Skanderbeg Square, Skopje

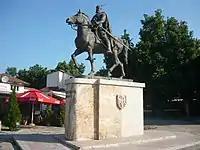
Skanderbeg's monument and square in the late 2000s

The Skanderbeg monument project created the opportunity for local Albanians to connect their experiences with other Albanians within the Balkans and highlight symbolic links which unite them regionally. Once the statue was completed, Ali Ahmeti, the leader of DUI had the Skanderbeg statue travel on a truck from Tirana to Albanian populated cities such as Debar, Gostivar and Tetovo in the country's west with its final destination point at Skopje. The journey of the statue revisited places in modern North Macedonia associated with various aspects of Skanderbeg's battles. During stopovers the Skanderbeg monument was celebrated and it symbolised a connection between Albanian populated areas. The project also embodied a desire to highlight the input that Albanians in North Macedonia had contributed to Albanian history. Ahmeti, as a politician refrained from hyping his armed combat role during the 2001 conflict and a need arose to highlight his wartime legitimacy due to some Democratic Party of Albanians (DPA) and DUI members interpreting his political actions as placating the Macedonians. The Skanderbeg project gave Ahmeti the opportunity to strengthen his public image among Albanians and secure support for his leadership of DUI among its members and supporters along with countering the DPA.